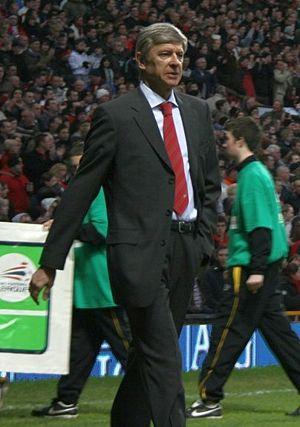
L'Association sportive de Monaco football club, abrégée en AS Monaco FC, est un club de football monégasque fondé en 1924 et situé à Monaco.
Arsène Wenger né le 22 octobre 1949 à Strasbourg, est un footballeur français évoluant au poste de défenseur entre les années 1963 à 1981. Après sa carrière de joueur, il s'est consacré à la fonction d'entraîneur à l'AS Nancy-Lorraine, à l'AS Monaco, à Nagoya Grampus, puis à Arsenal FC où il restera 22 ans. Le 13 novembre 2019, il est nommé directeur du développement du football mondial à la FIFA.